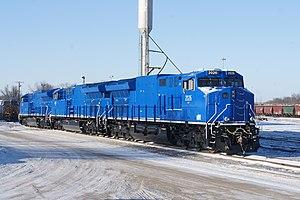
Les locomotives GE Evolution, surnommées GEVO, sont un ensemble de locomotives diesel construites par GE Transportation à la suite des GE Dash 9 et GE AC4400CW qui n'étaient pas conformes aux nouvelles normes de l'Environmental Protection Agency.